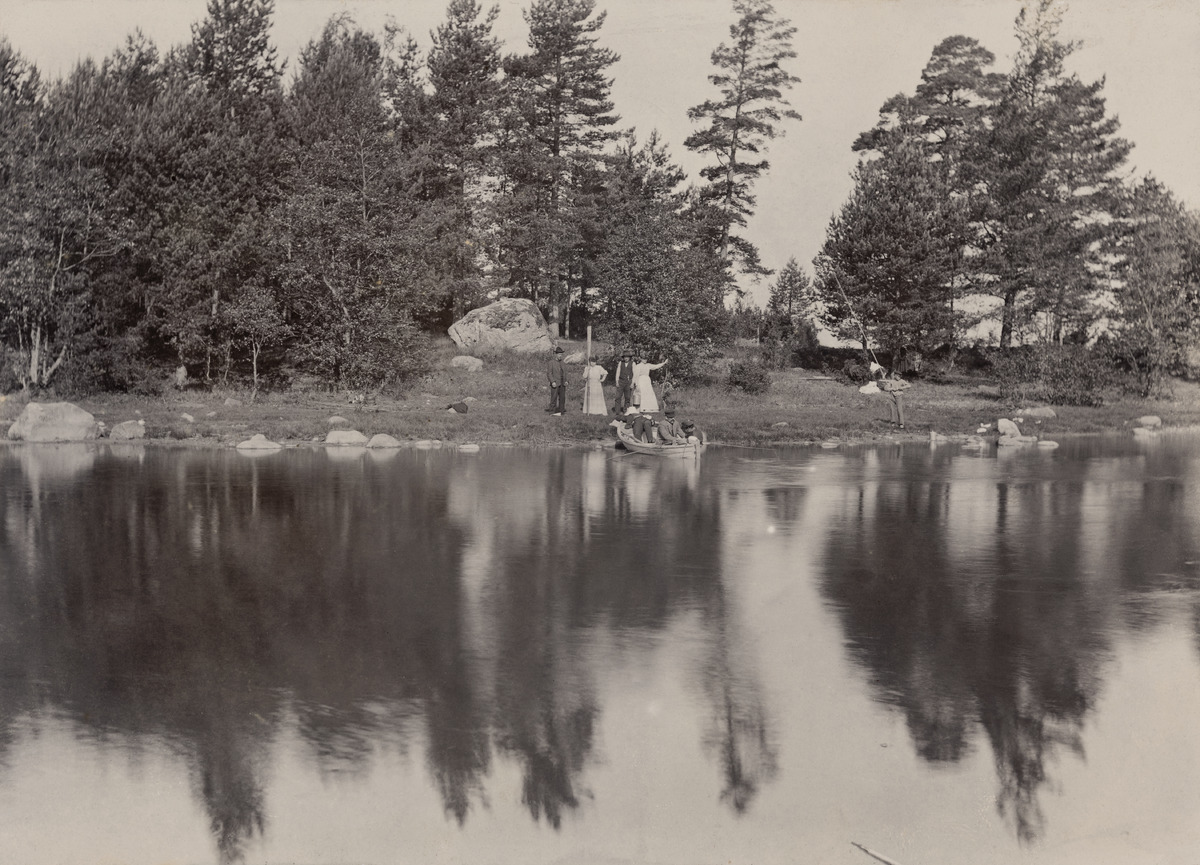
Seurue rannalla Munkkiniemessä, osa seurueesta on soutuveneessä
sisällön kuvaus: Seurue rannalla Munkkiniemessä, osa seurueesta on soutuveneessä. Oikealla, muista hieman erillään, on poika onkivavan kanssa. mustavalkoinen
Ajankohta: kuvausaika 1900 -luku alku
Paikka: Suomi, Uusimaa, Helsinki, Munkkiniemi Helsinki
Aiheet: rannat, meri, havupuut, veneet